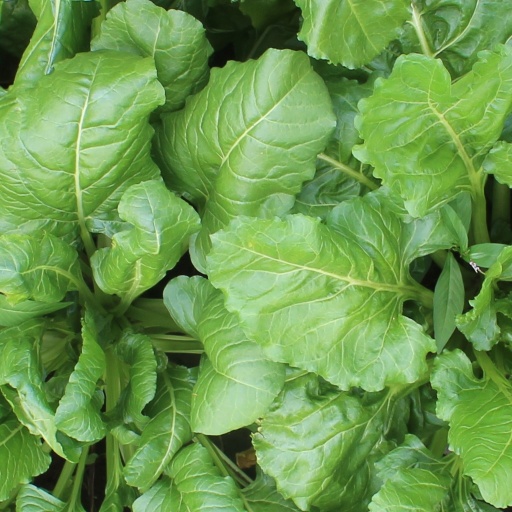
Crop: sugar beet